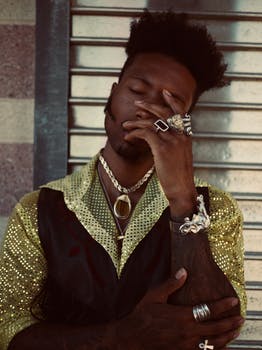
Label: No Watermark